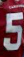
Number: 5